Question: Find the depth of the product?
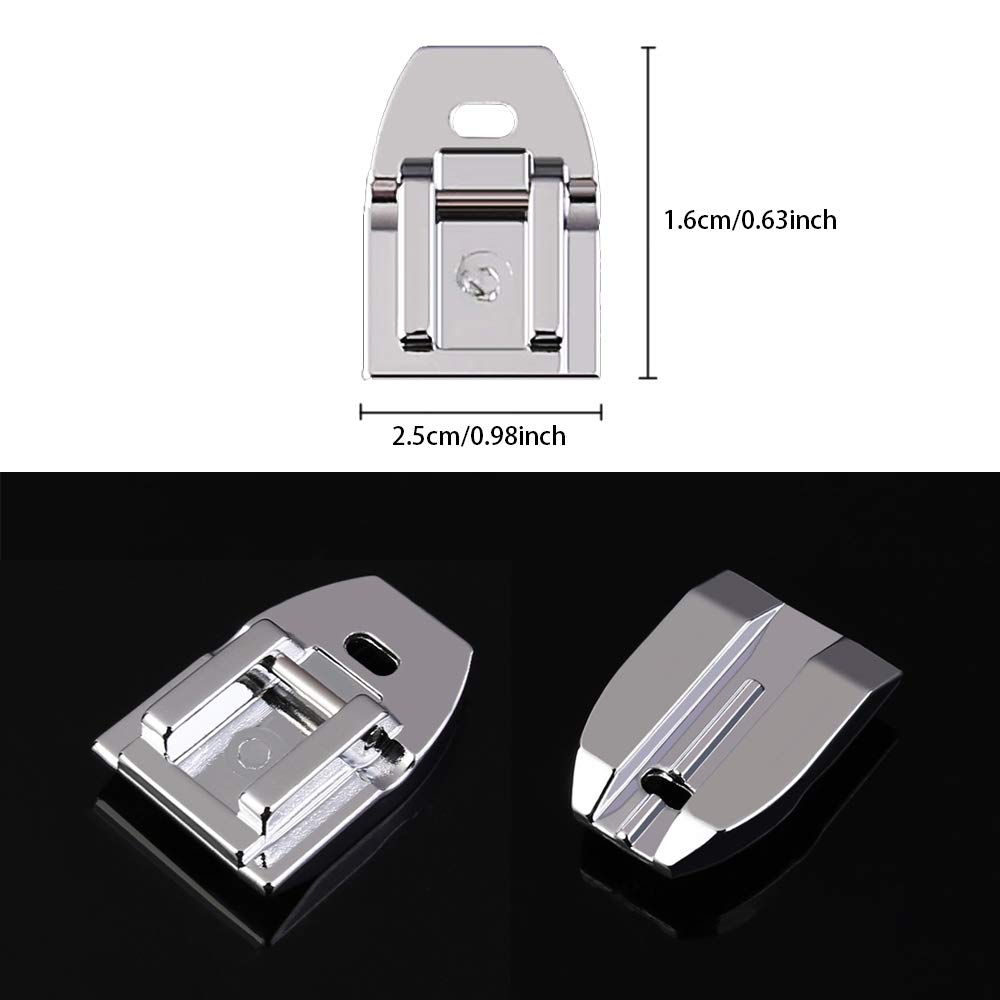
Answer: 2.5 centimetre